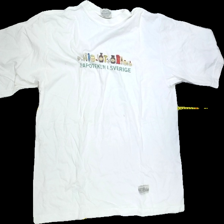
View: front
Type: T-shirt
Category: Ladies
Brand: Not Applicable
Colors: White, Multicolor, Green, Brown, Yellow, Red, Blue, Black
Material: 100%cotton
Pattern: Logo print
Cut: Regular, C-collar
Size: XL
Season: All
Trend: No trend
Stains: Yes
Price range: <50
Recommended usage: Export